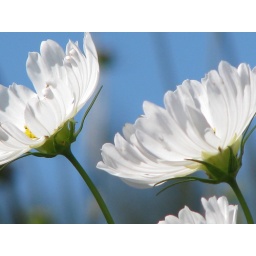
The old tree is shook, white blossoms slowly float down, dancers in the wind.